1980 eruption of Mount St. Helens

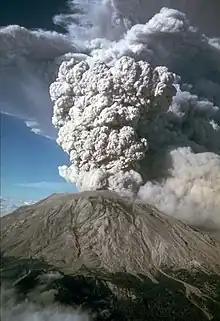
Eruption on July 22, 1980

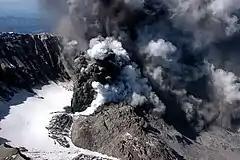
Plume of volcanic ash and steam in the October 2004 eruption

The May 18, 1980, event was the most deadly and economically destructive volcanic eruption in the history of the contiguous United States. About 57 people were killed directly from the blast, and 200 houses, 47 bridges, of railways, and of highway were destroyed; two people were killed indirectly in accidents that resulted from poor visibility, and two more suffered fatal heart attacks from shoveling ash. U.S. President Jimmy Carter surveyed the damage, and said it looked more desolate than a moonscape.